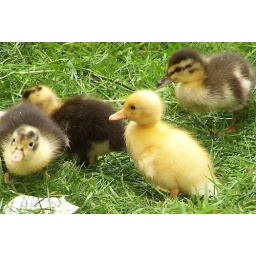
ik was helemaal weg van die gele / I completely fell in love with the yellow one